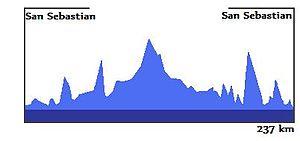
La Classique de Saint-Sébastien est une course cycliste espagnole créée en 1981 et organisée par l'OCETA. Elle se déroule dans la région de Saint-Sébastien et dans les environs de la province de Guipuscoa, dans la communauté autonome du Pays basque, en Espagne, le samedi suivant la fin du Tour de France.